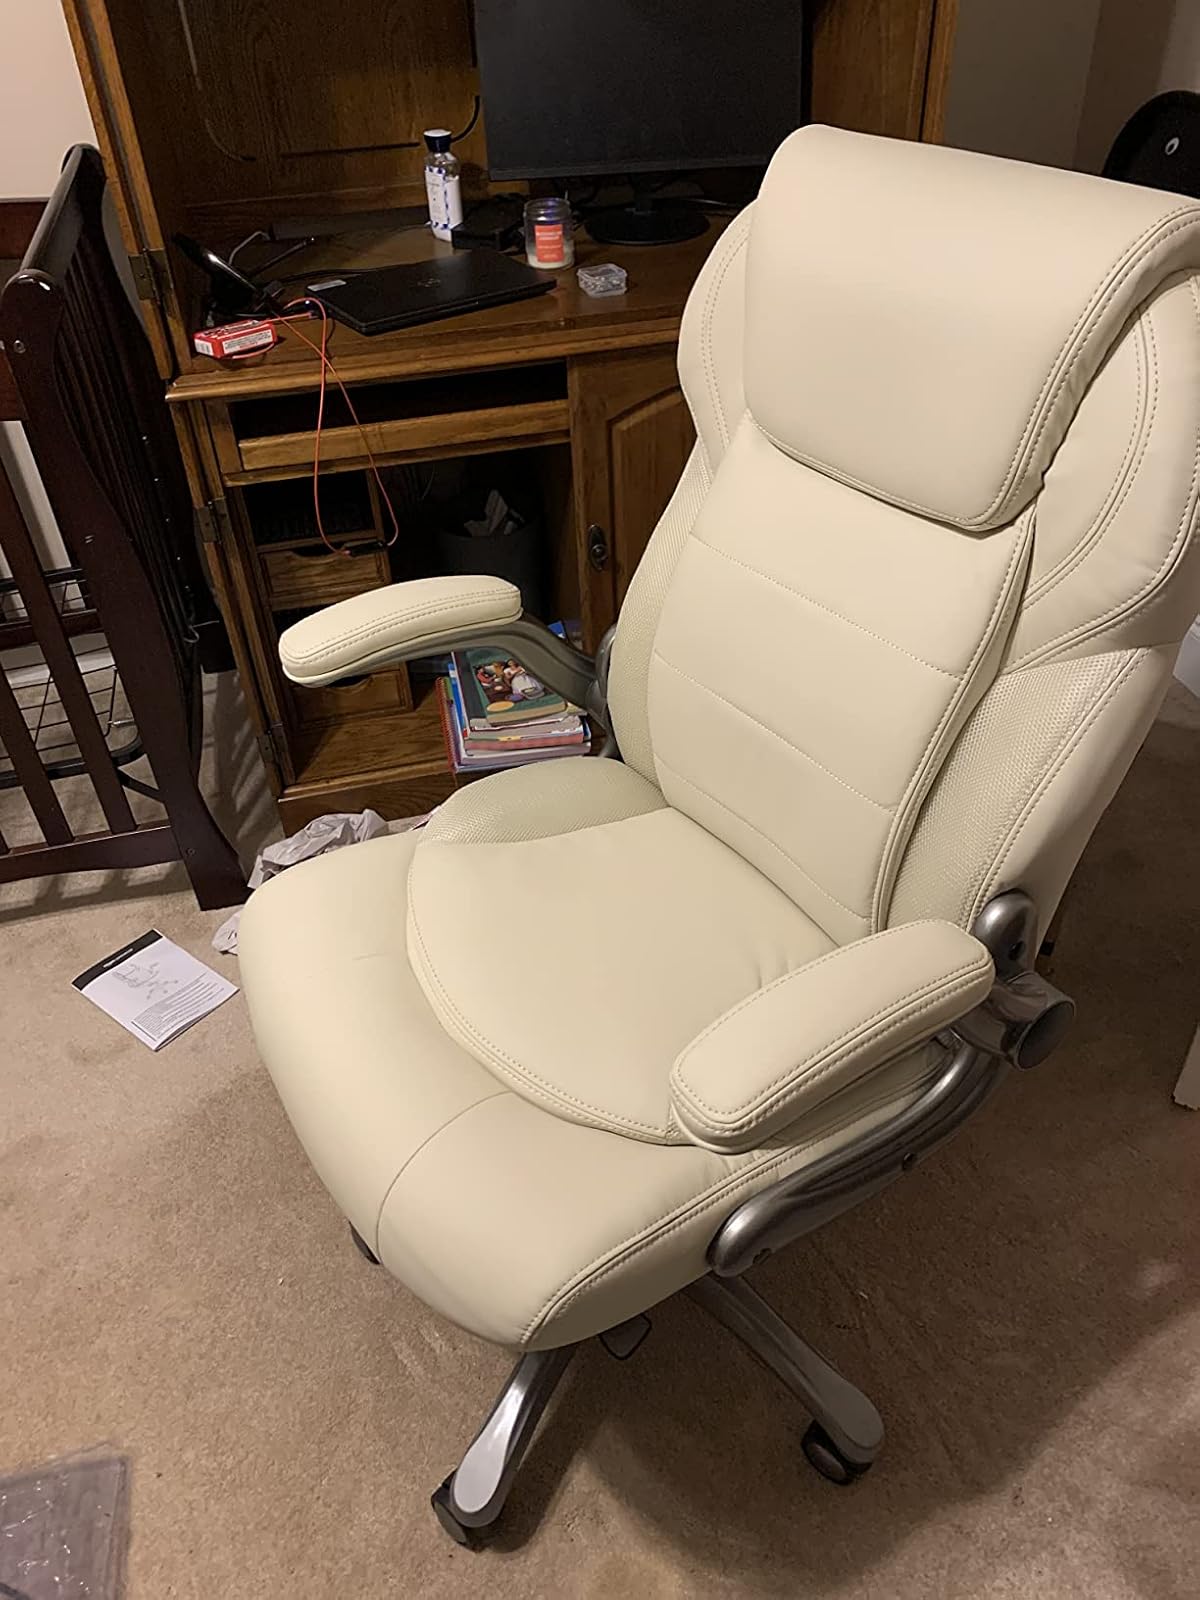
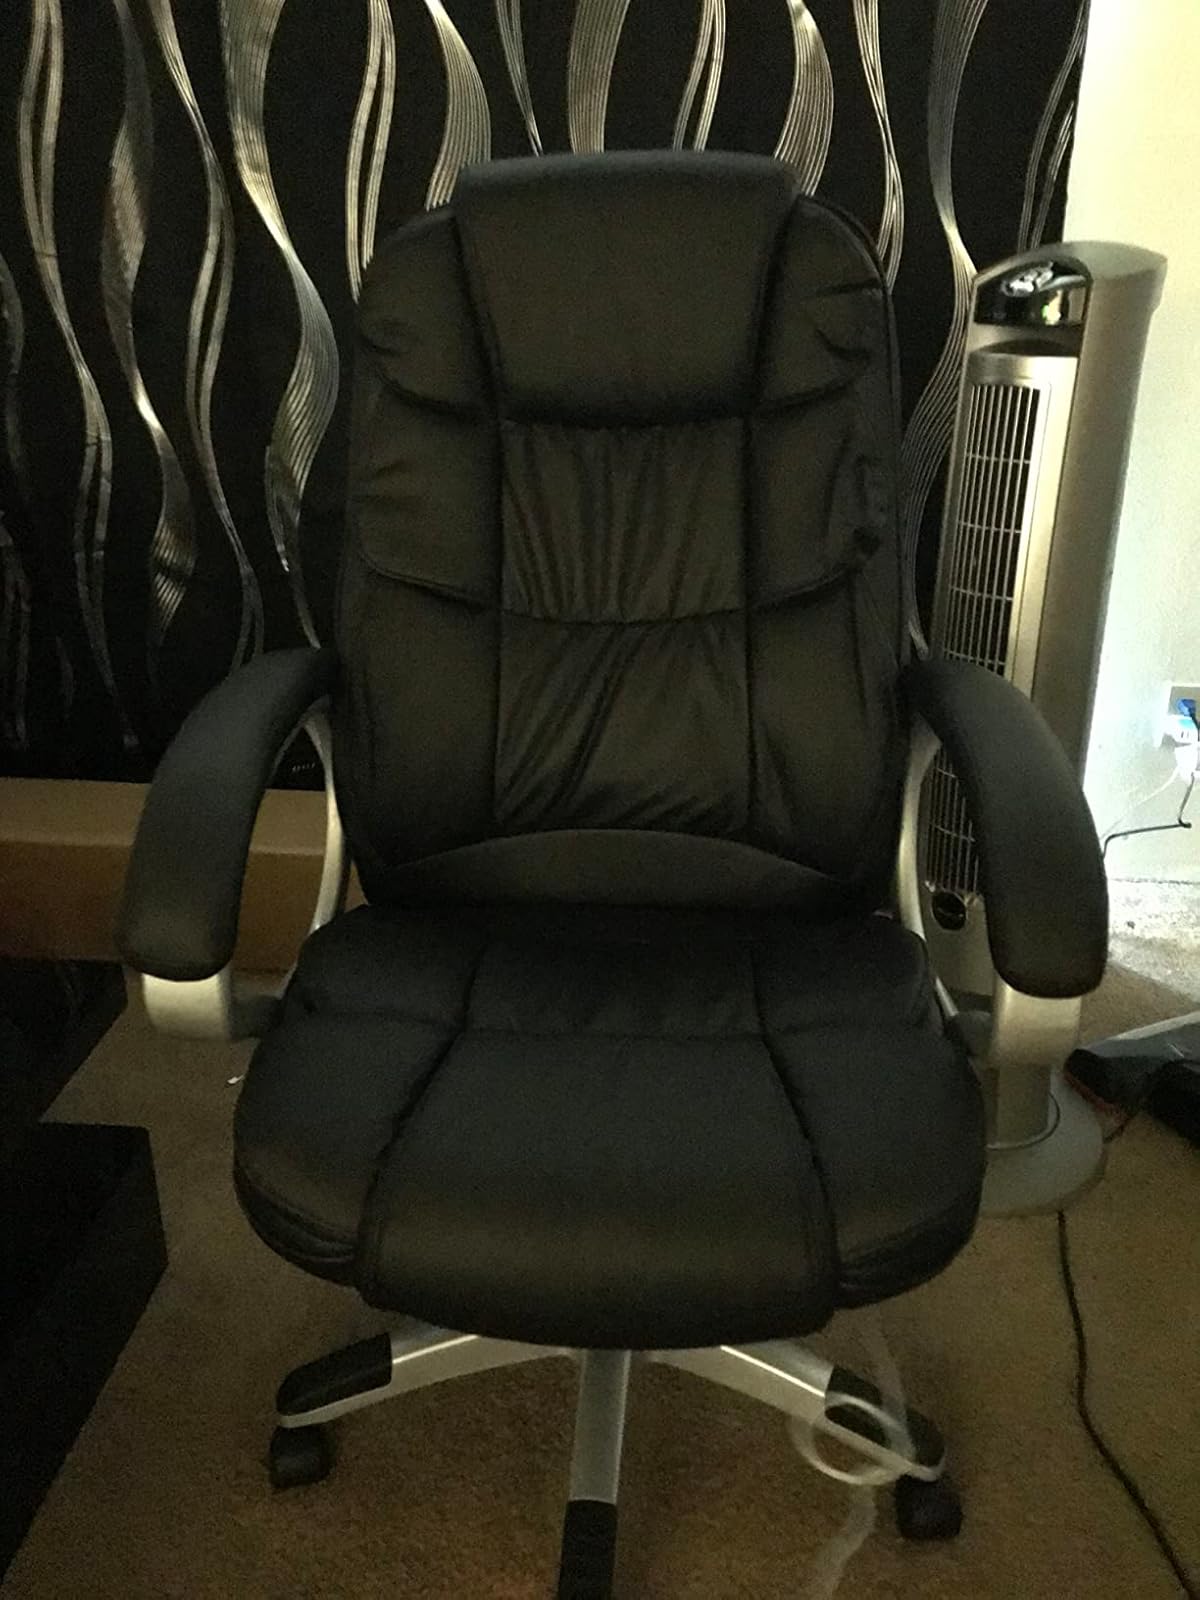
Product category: items_chair
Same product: no